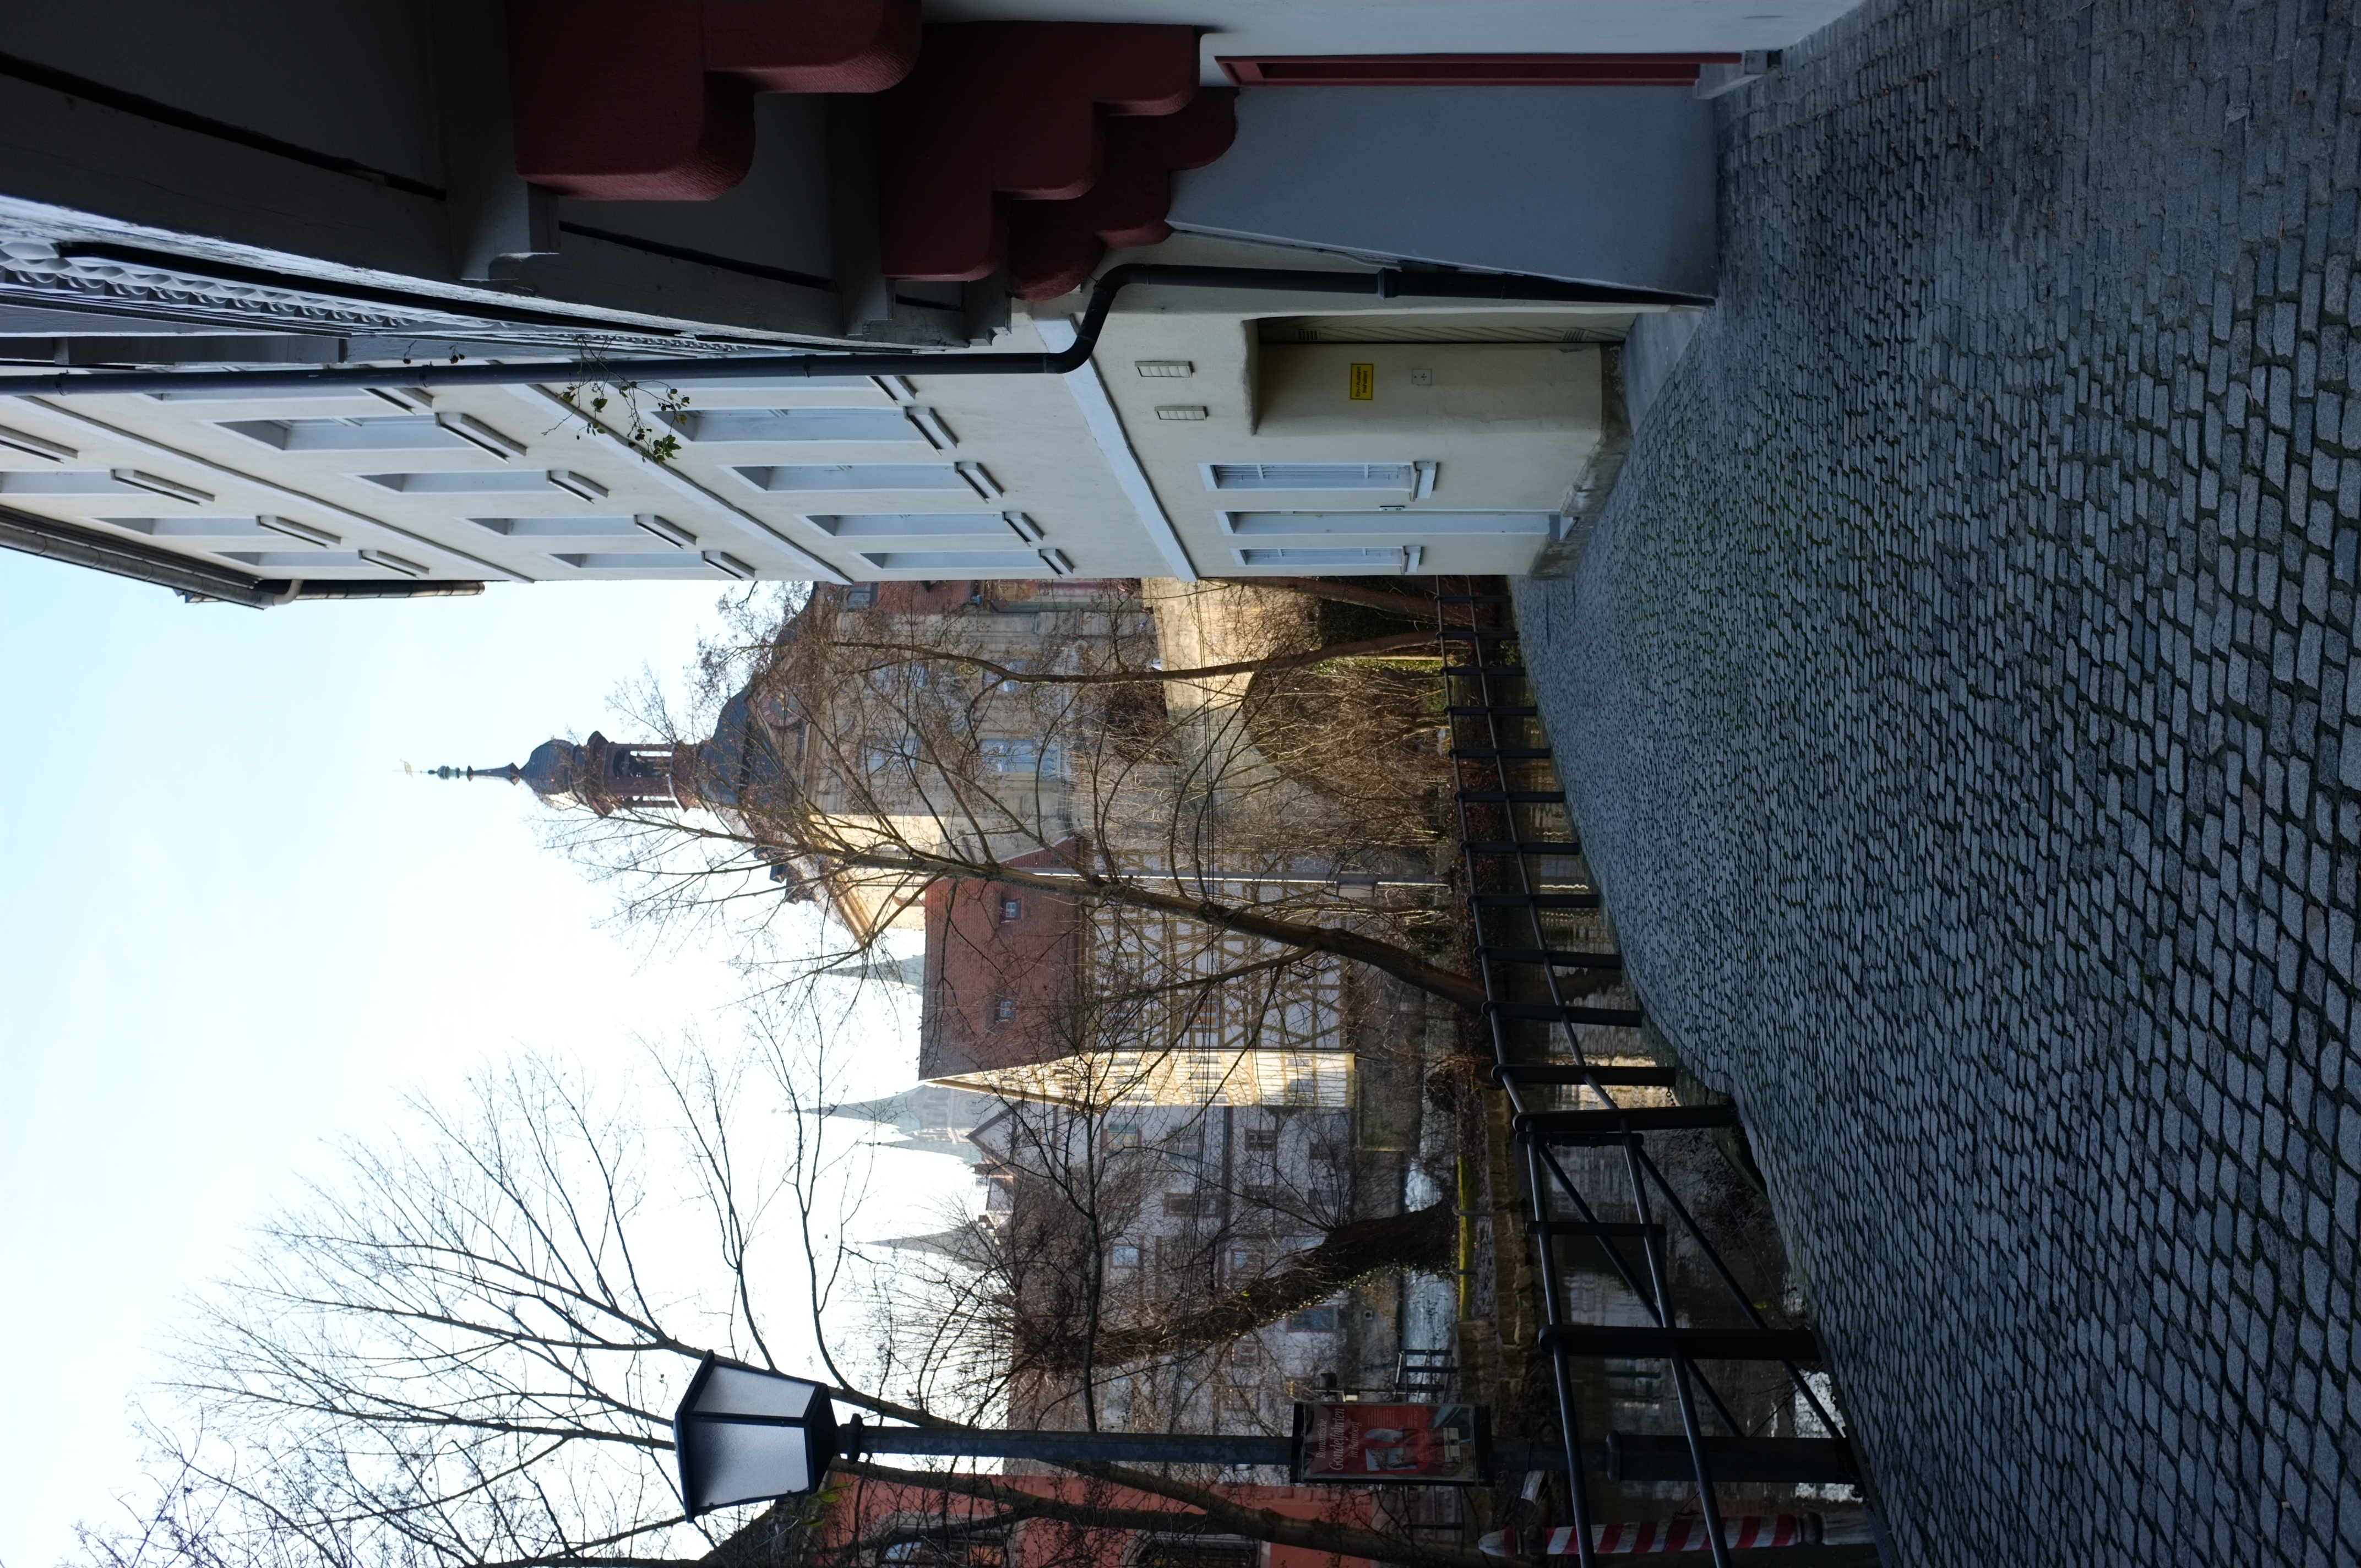
snow, winter, architecture, road, street, town, alley, city, cityscape, downtown, evening, facade, lane, season, infrastructure, stadt, germany, deutschland, bavaria, heritage, worldheritagesite, kulturerbe, bamberg, preservation, welterbe, weltkulturerbe, culturalheritage, neighbourhood, urban area, human settlement